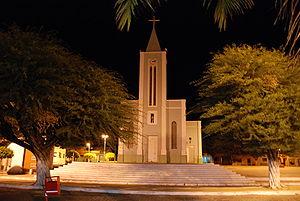
Potengi est une municipalité brésilienne de l’État du Ceará. En 2010, elle compte 10 651 habitants.